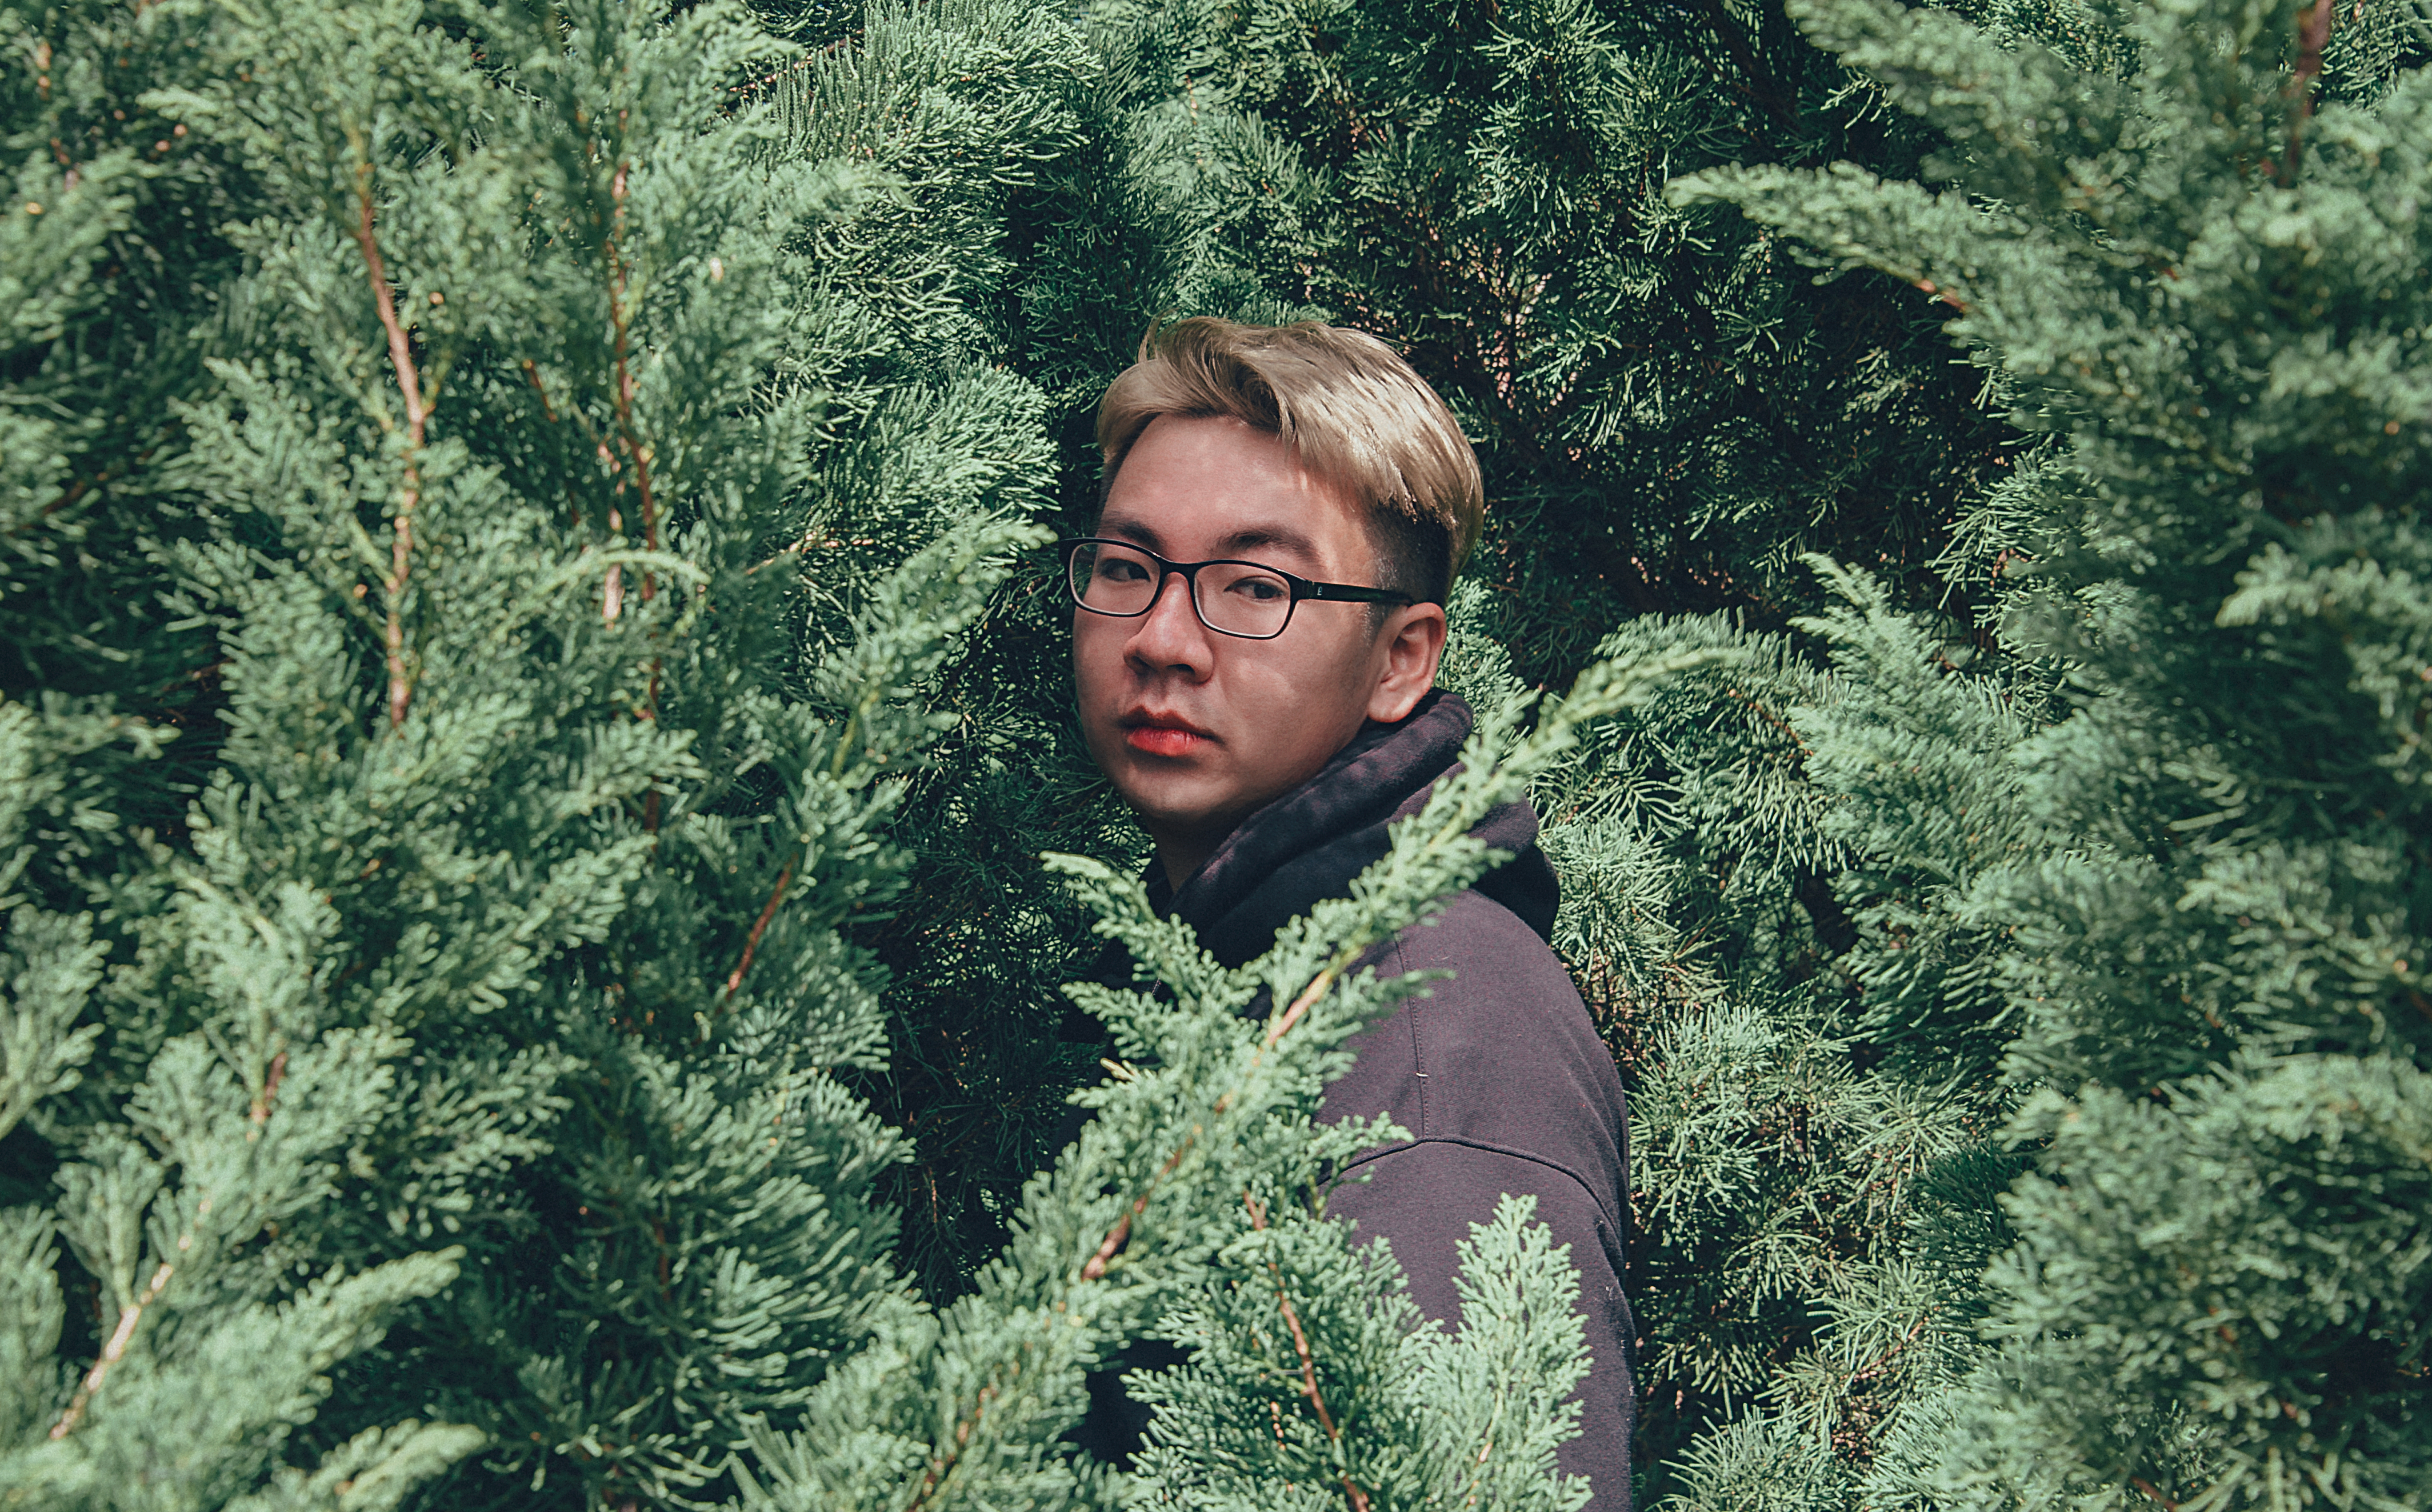
nature, plant, tree, sky, leaf, landscape, green, man, woody plant, grass, forest, conifer, evergreen, woodland, branch, garden